Lamborghini Aventador

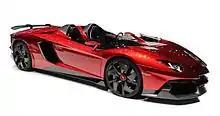

The last variant was announced at on Lamborghini's social channels in July 2021. It was limited to 600 units (350 Coupés, 250 Roadsters). It came with the standard features of the Aventador S and SVJ. The engine produced and the same of torque as the SVJ. Lamborghini claimed acceleration of in 2.84 seconds. with top speed of . The Coupé has a claimed kerb weight of .